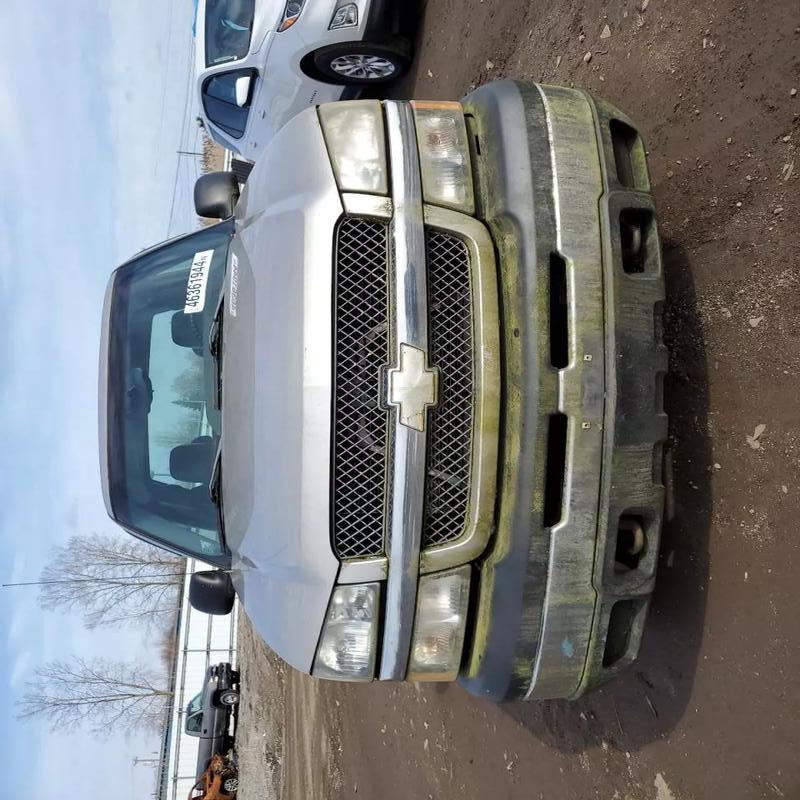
Aucun dommage détecté.
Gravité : aucun